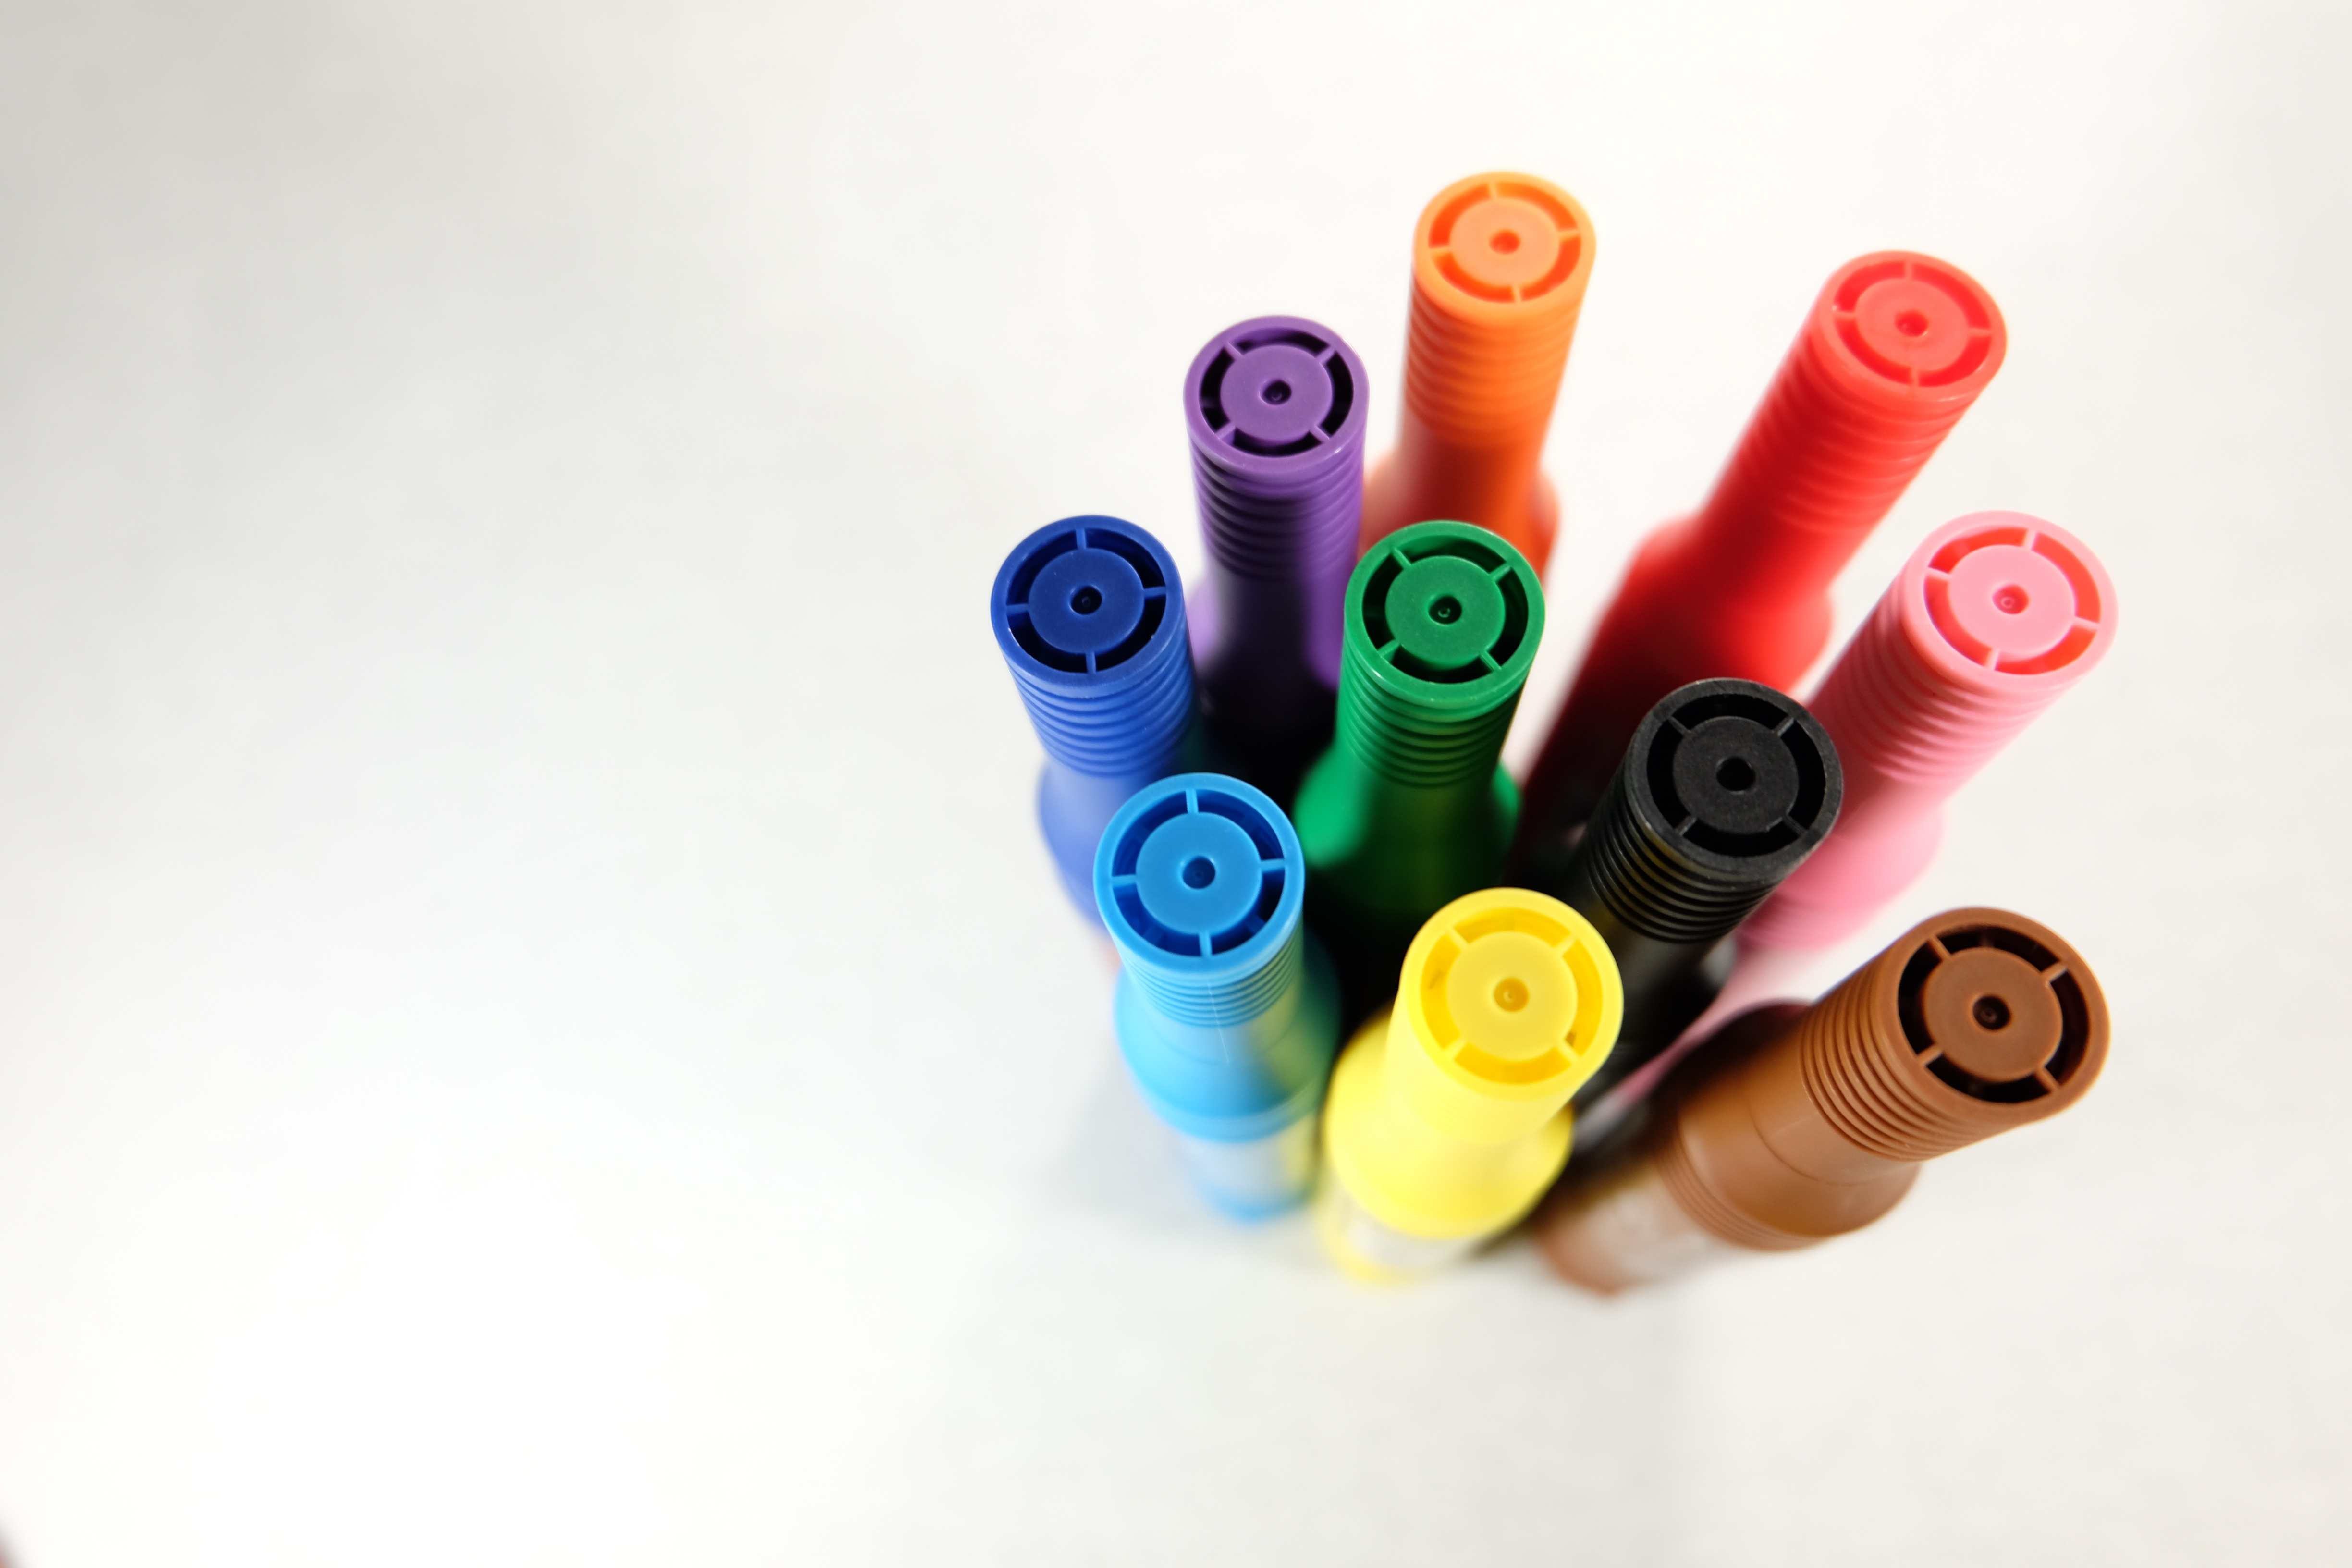
hand, pen, finger, green, red, color, office, blue, colorful, yellow, toy, ink, product, colour, marker, colored, color pen